The Greatest Question

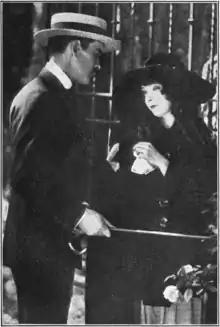
Robert Harron and Lillian Gish

The Greatest Question is a 1919 American drama film directed by D. W. Griffith. Based upon a novel by William Hale, the film has a plot involving spiritualism.